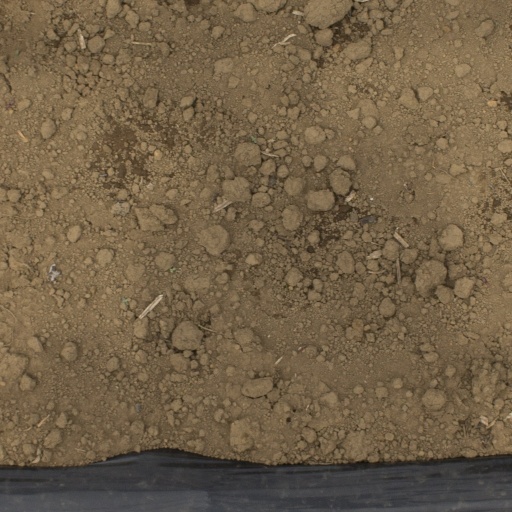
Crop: Jerusalem artichoke